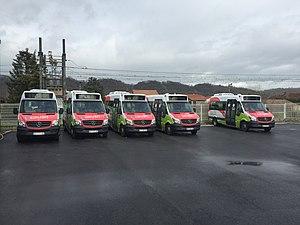
Bus Colibri au dépôt, rue de la traille, en mars 2016.
Côtière liberté réseau intercommunal ou Colibri est le réseau de transport en commun de la communauté de communes de Miribel et du Plateau. En fonctionnement depuis février 2012, il est en 2016 composé de quatre lignes régulières et d'une ligne estivale qui desservent au total sept communes : Beynost, Miribel, Saint-Maurice-de-Beynost, Neyron, Thil, Tramoyes ainsi que très partiellement Rillieux-la-Pape, situé en dehors de la communauté de communes. Le transporteur est depuis février 2016 la société « Autocars Planche », filiale de Keolis, qui remplace « Philibert Transport » exploitant du réseau à ses débuts.